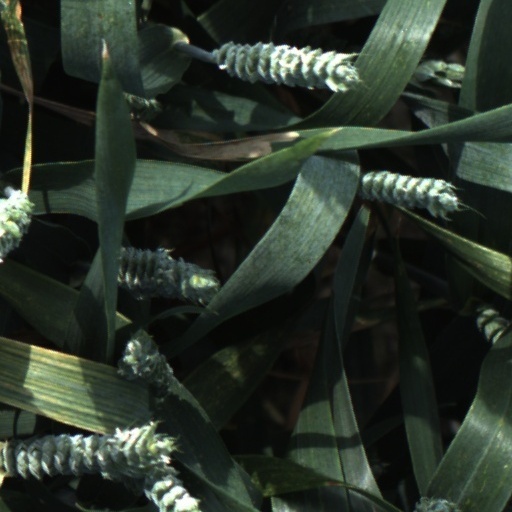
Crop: wheat